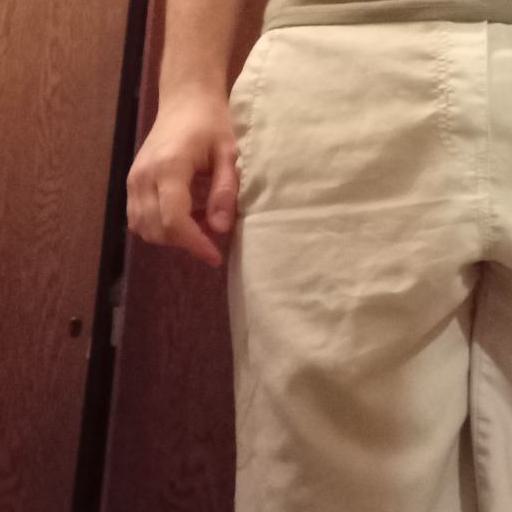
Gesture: no_gesture